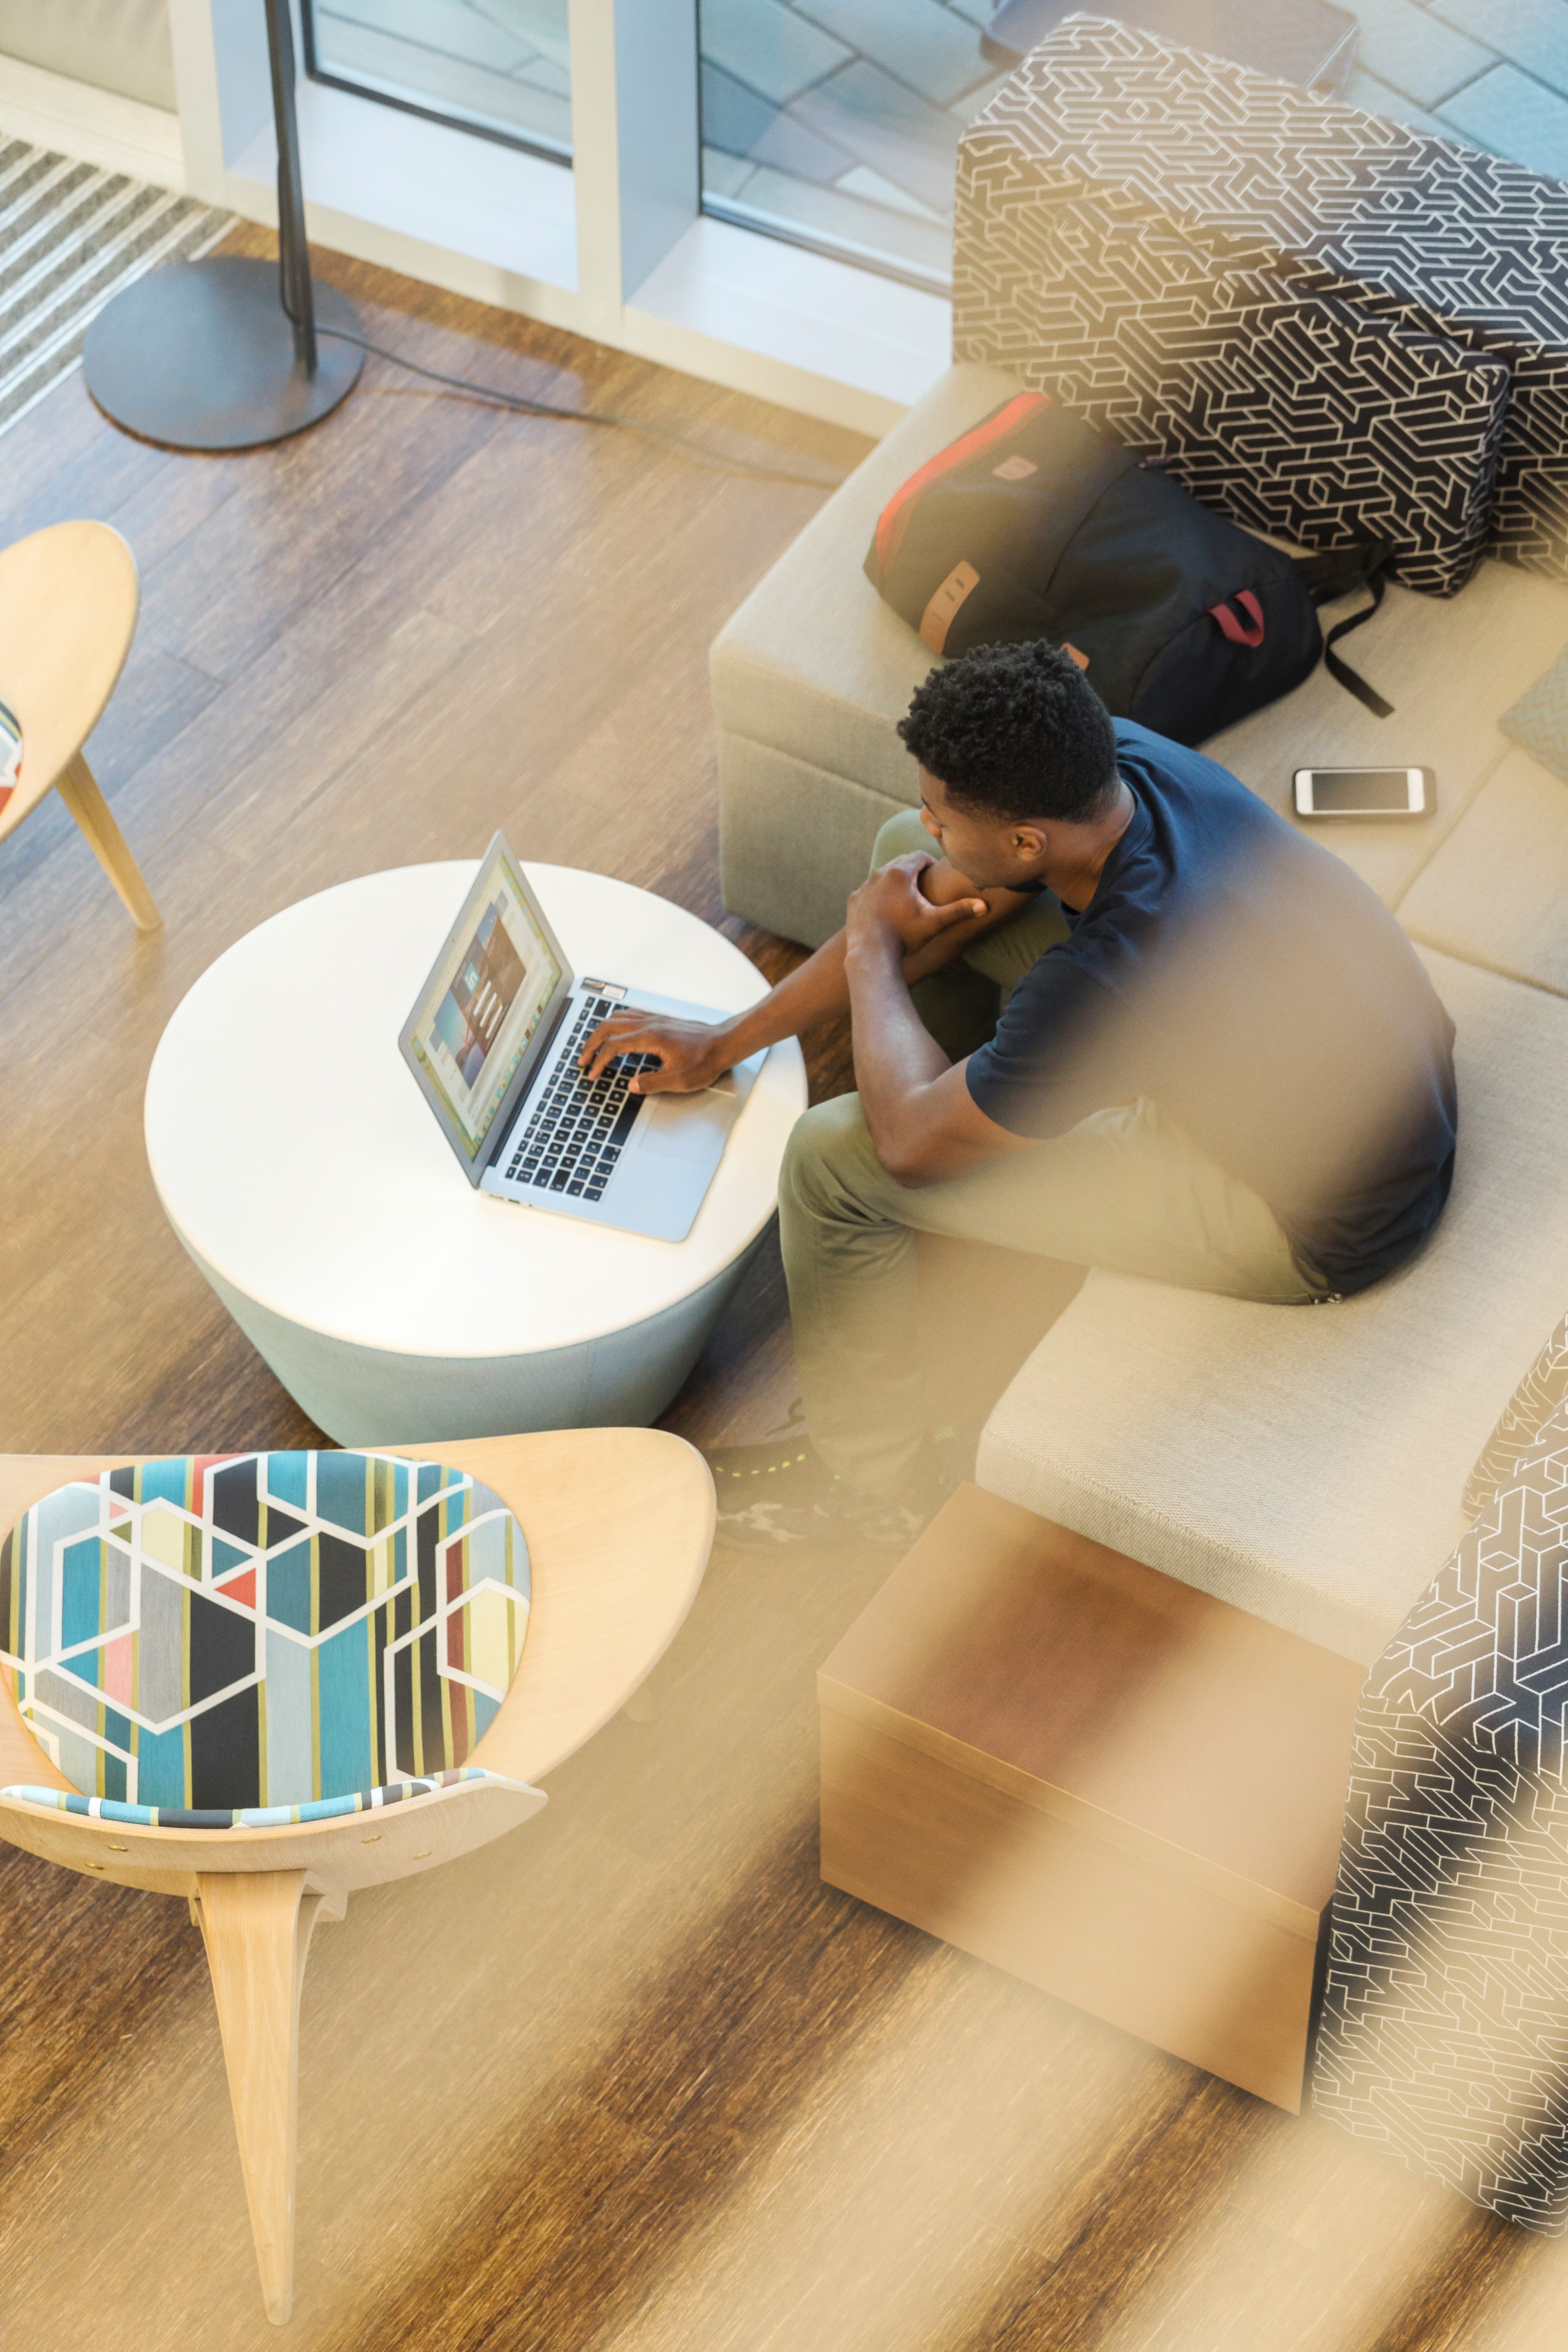
table, architecture, interior design, design, furniture, flooring, floor, coffee table, room, desk, tile, office, house